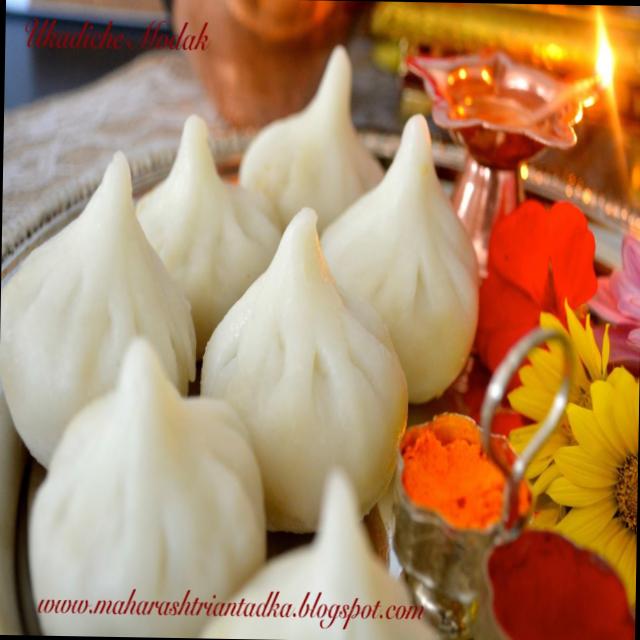
Dish: modak